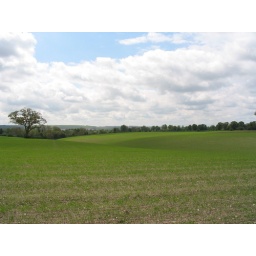
tree in field